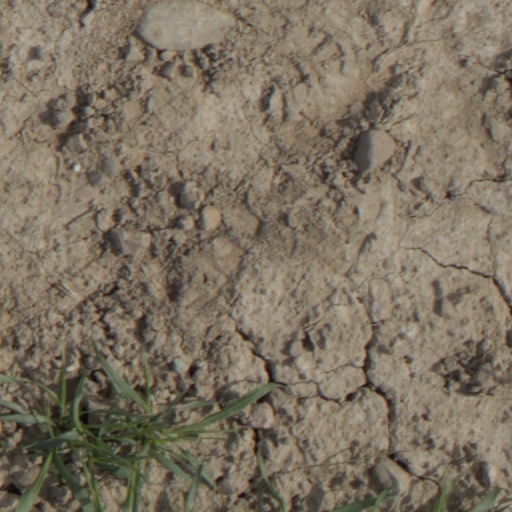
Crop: wheat